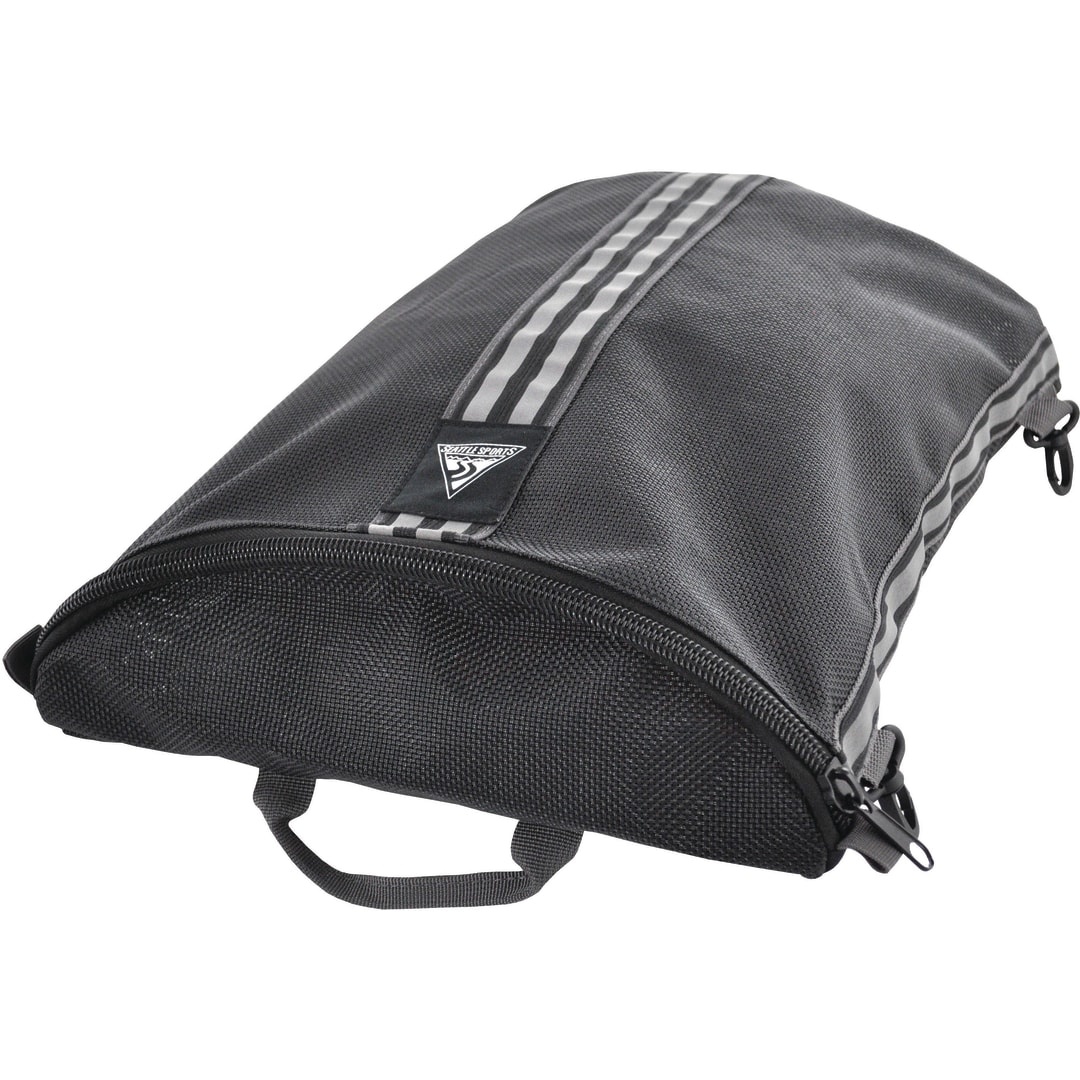
Mesh Deck Bag Black
Sometimes all you need is a simple, basic, well-priced storage solution. Use our vinyl coated open weave mesh deck bag to store items that can get wet, or that are protected by waterproof cases. Great for storing smaller dry bags, sunscreen, hats, and other items. A heavy-duty #10 zipper provides quick access and resists corrosion in salt water. Exterior swivel snaphook lash points at corners. Shoreside, keep your beverages cool - throw them in the bag and submerge. Updated with silver stripe twill tape accents. Webbing handle.
Brand: Seattle Sports
Category: Sporting Goods > Outdoor Recreation > Boating & Water Sports > Boating & Rafting > Kayak Accessories > Kayak Deck Bags